Night on the Galactic Railroad (film)

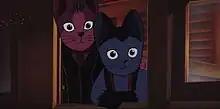
Campanella (left) and Giovanni (right)

The film was produced independently by Nippon Herald Films and animated by Group TAC. The most prominent alteration made in the film is that the main two characters (and their classmates) are depicted as anthropomorphic cats. Some other characters, such as the children from the ship, are humans.